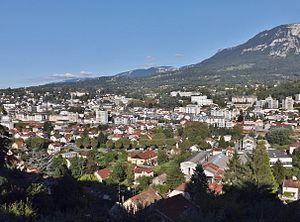
Vue de la ville d'Aix-les-Bains depuis la commune et colline de Tresserve, avec le massif des Bauges à droite.